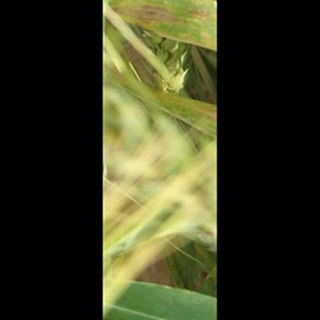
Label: wheat_brown_rust